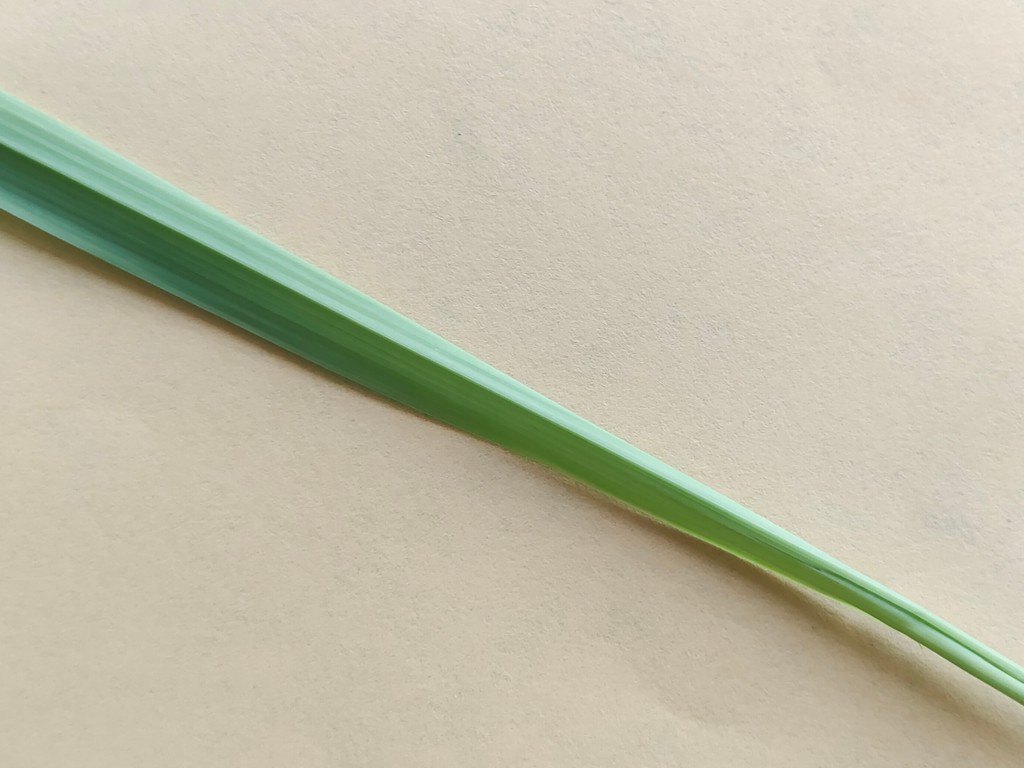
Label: Healthy